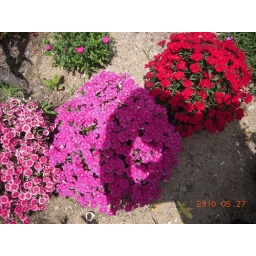
flower in front of korean house